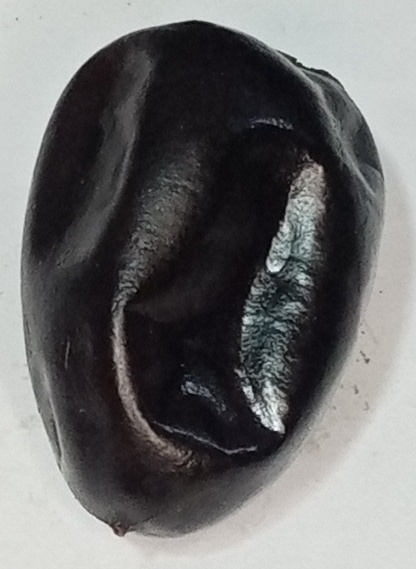
Variety: kupro
Size: large
Grade: grade-1